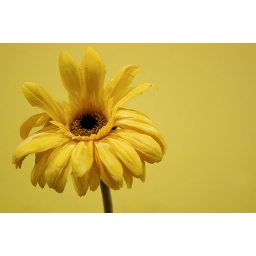
Yellow flower shot against a yellow wall in a coffee shop in Parc Tawe. [286/365] 13/11/09.